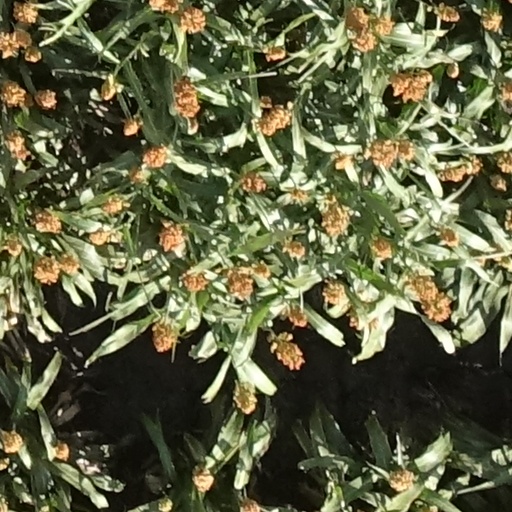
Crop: sorghum